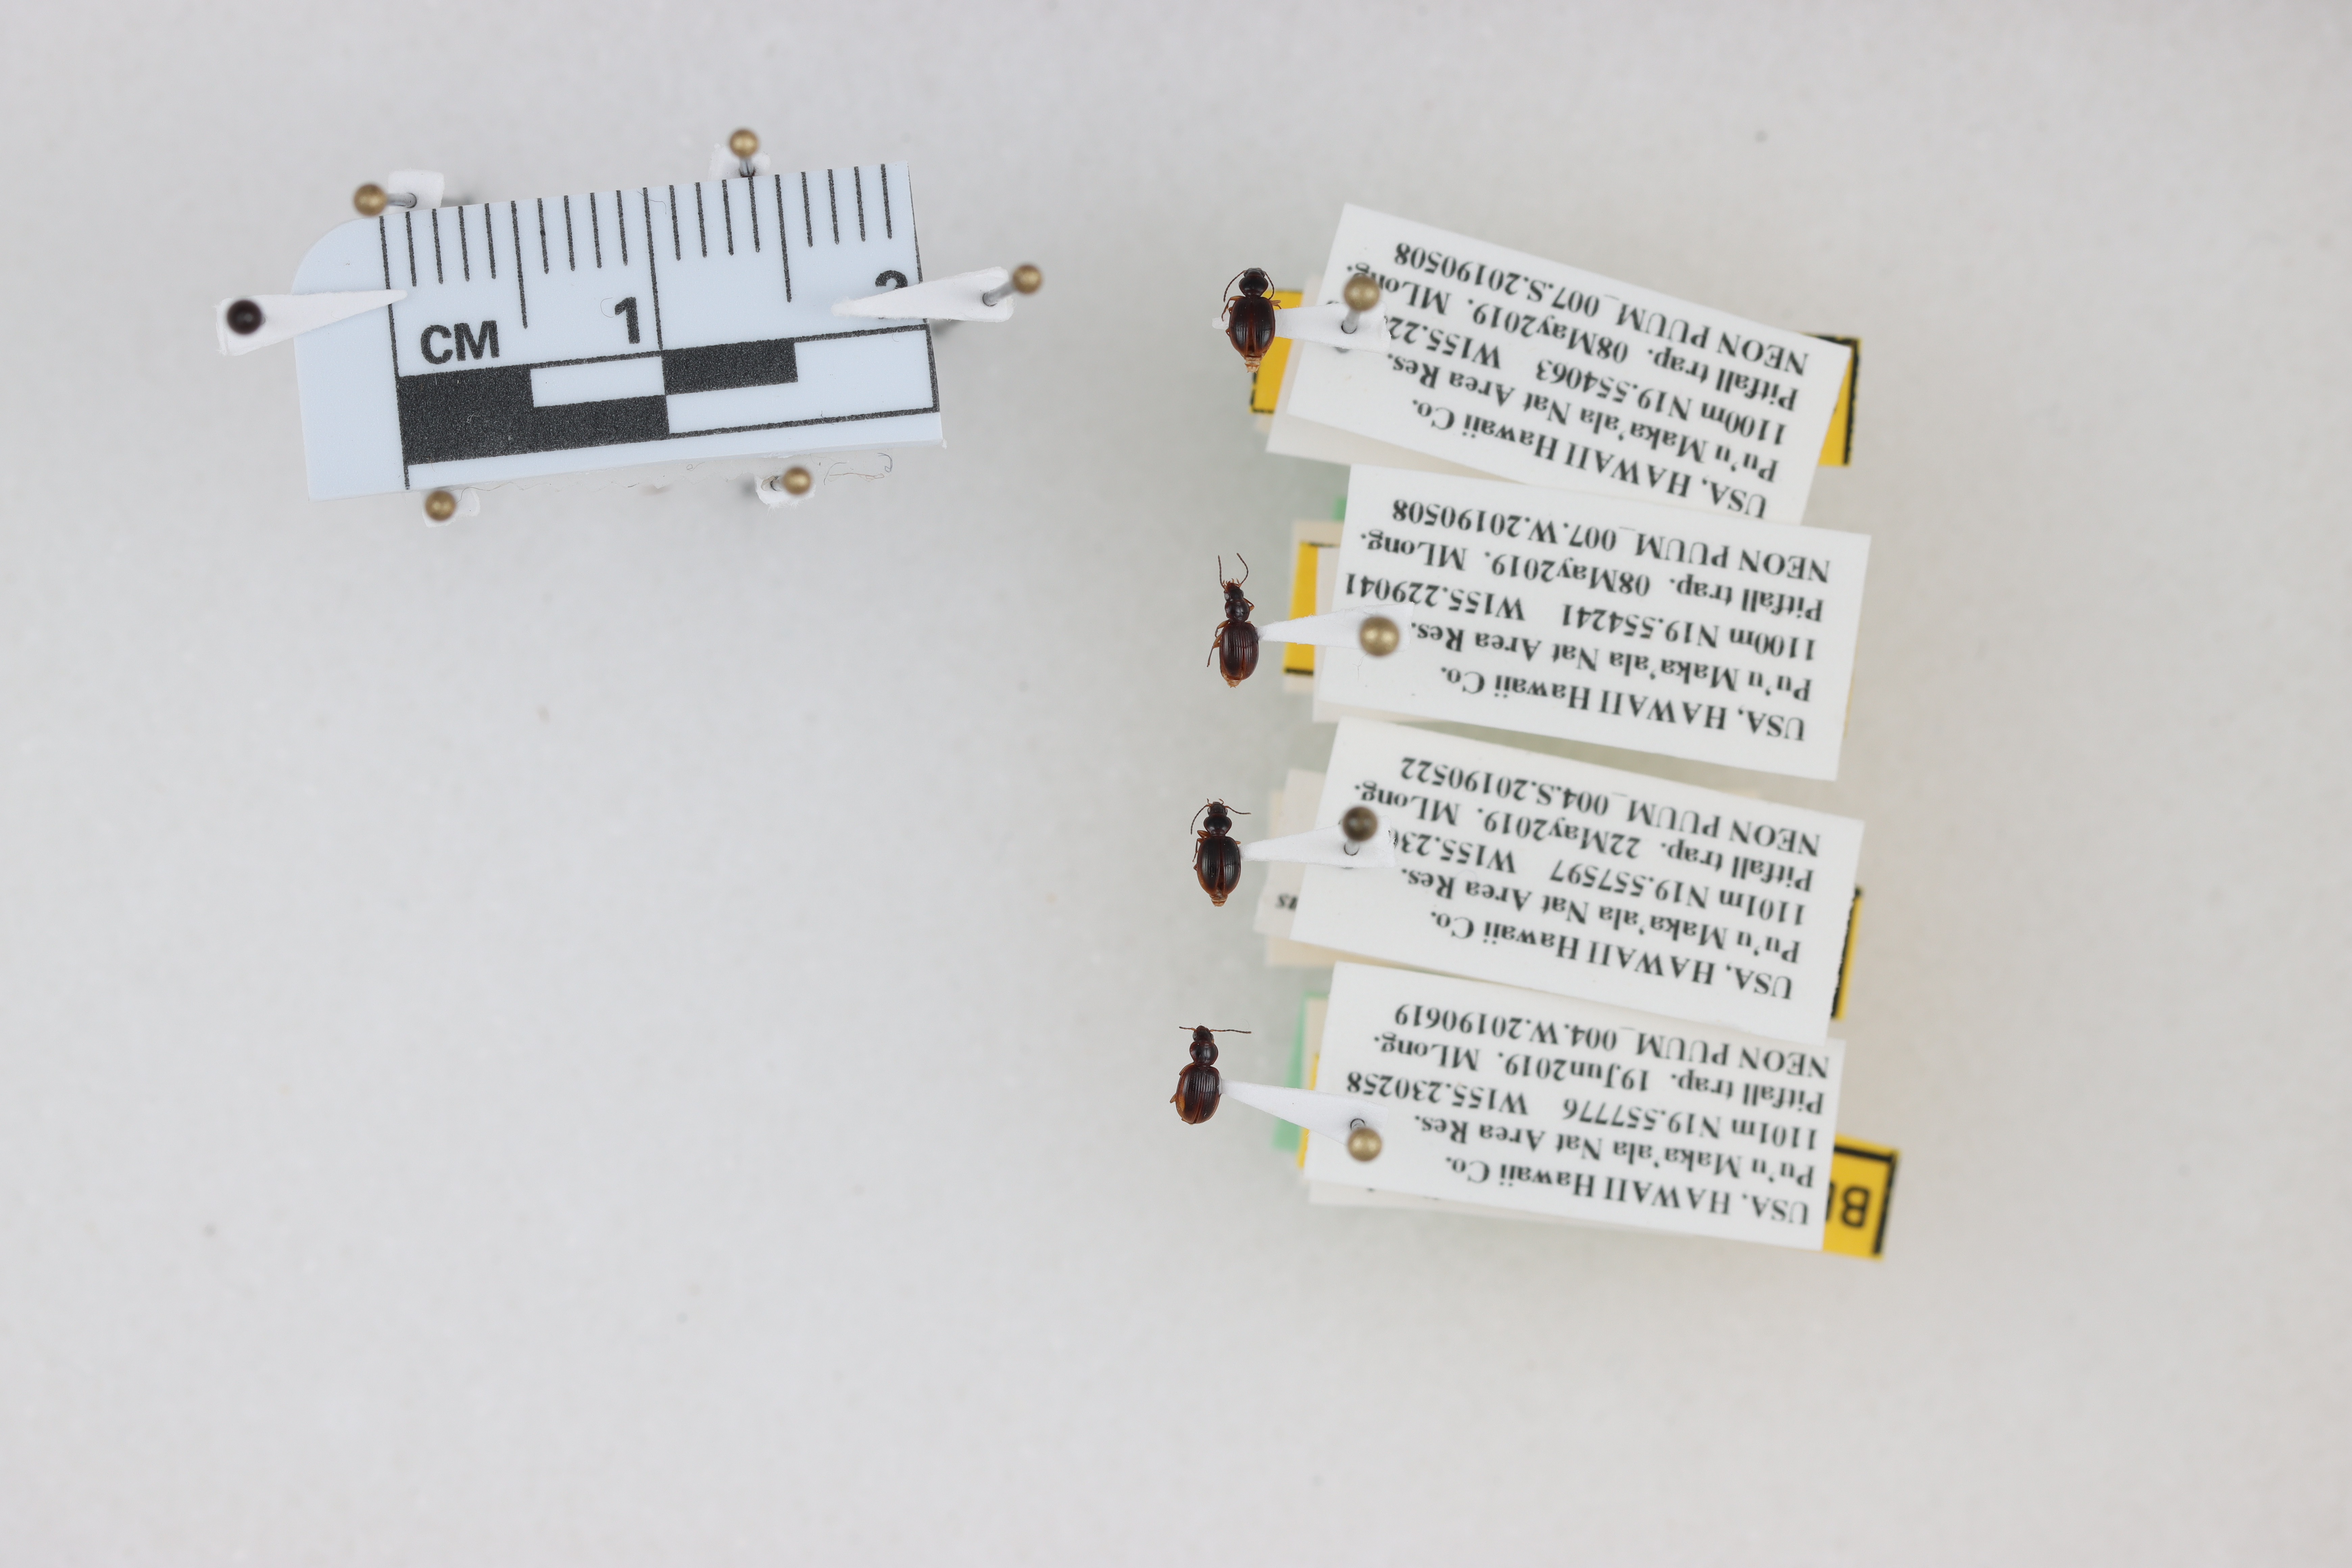
Beetle 1 — elytra length: 0.217 cm, elytra max width: 0.166 cm, basal pronotum width: 0.063 cm

Beetle 2 — elytra length: 0.197 cm, elytra max width: 0.137 cm, basal pronotum width: 0.051 cm

Beetle 3 — elytra length: 0.22 cm, elytra max width: 0.156 cm, basal pronotum width: 0.059 cm

Beetle 4 — elytra length: 0.218 cm, elytra max width: 0.165 cm, basal pronotum width: 0.061 cm